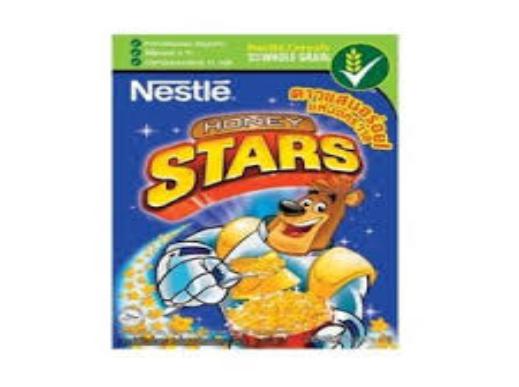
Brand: Honey Stars
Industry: Food